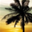
Label: palm_tree